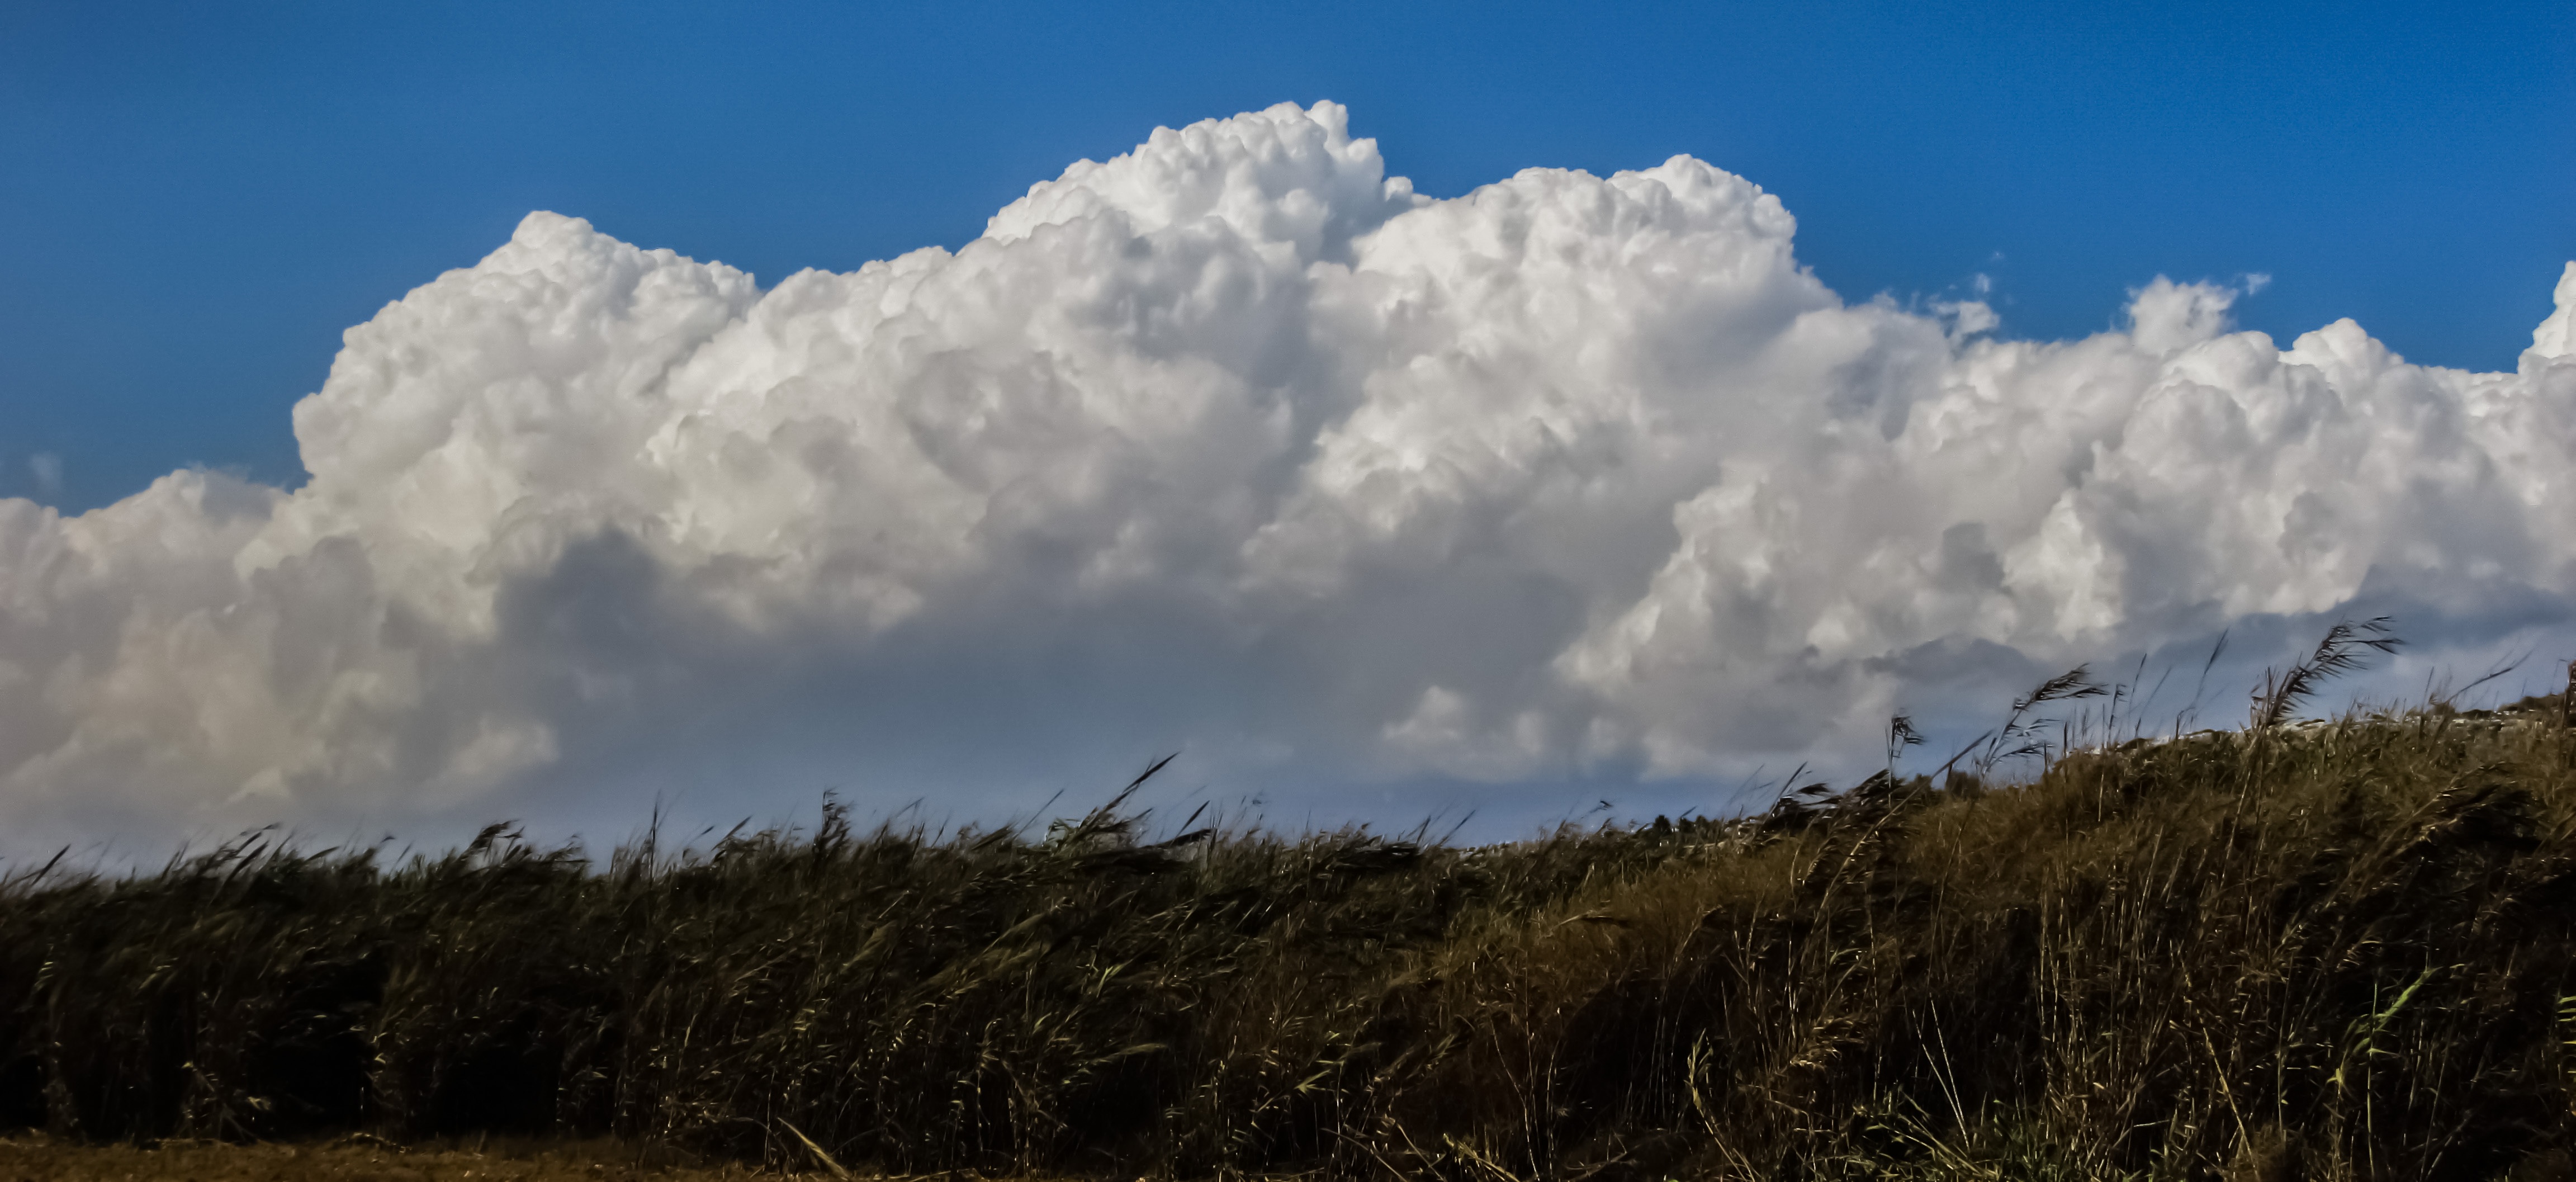
landscape, tree, nature, grass, horizon, mountain, cloud, sky, white, field, meadow, prairie, countryside, sunlight, hill, wind, mountain range, rural, autumn, weather, cumulus, ridge, plain, clouds, grassland, plateau, reeds, ecosystem, cyprus, rural area, meteorological phenomenon, atmospheric phenomenon, mountainous landforms